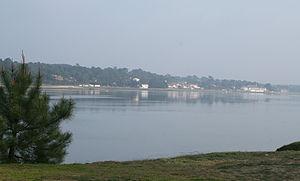
Le lac d'Hossegor est un lac situé dans la commune de Soorts-Hossegor, dans le département français des Landes, à l'exception de la partie extrême nord de sa rive, située dans la commune voisine de Seignosse.
Soorts-Hossegor est une commune française située dans le département des Landes en région Nouvelle-Aquitaine.